Die Neue Zeitung

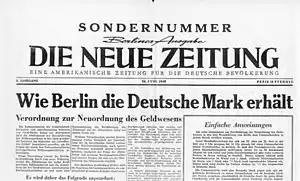
Masthead of a special edition of Die Neue Zeitung, Berlin Edition, 24 June 1948.

Die Neue Zeitung (""The New Times"", abbreviated "NZ") was a newspaper published in the American Occupation Zone of Germany after the Second World War. It was comparable to the daily newspaper "Die Welt" in the British Occupation Zone and was considered the most important newspaper in post-war Germany.